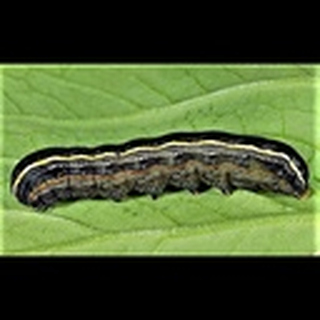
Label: cotton_army_worm